Blood and Glory

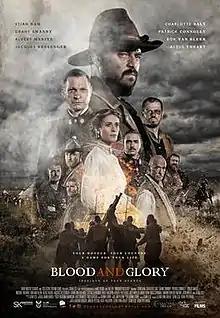

Blood and Glory is a feature film released in April 2016 in South Africa, set in 1901, at the conclusion of the Second Boer War. The period drama follows Willem Morkel, a Cape rebel (a Boer or Afrikaner) farmer, who was captured and sent to a British prisoner of war camp on the Island of Saint Helena in the South Atlantic Ocean. Despite facing oppression and hardships, Morkel and his fellow captives gradually unite, asserting their defiance, humanity, and human spirit, particularly through the game of rugby.